Hip-hop theater

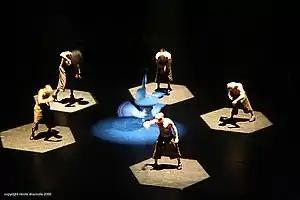
French hip-hop dance company Franck II Louise performing at Breakin' Convention 2006.

Hip-hop theater is a form of theater that presents contemporary stories through the use of one or more of the four elements of hip-hop culture—b-boying, graffiti writing, MCing (rapping), and DJing. Other cultural markers of hip-hop such as spoken word, beatboxing, and hip-hop dance can be included as well although they are not always present. What is most important is the language of the theatrical piece and the plot's relevance to the world. Danny Hoch, the founder of the Hip-Hop Theater Festival, further defines it as such: "Hip-hop theatre must fit into the realm of theatrical performance, and it must be "by, about and for" the hip-hop generation, participants in hip-hop culture, or both."